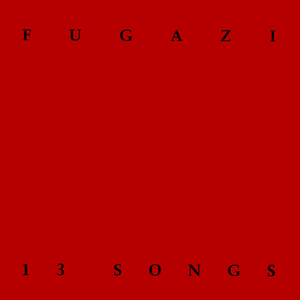
13 Songs est une compilation de deux premiers EP du groupe de punk Fugazi. Il est sorti en 1989.